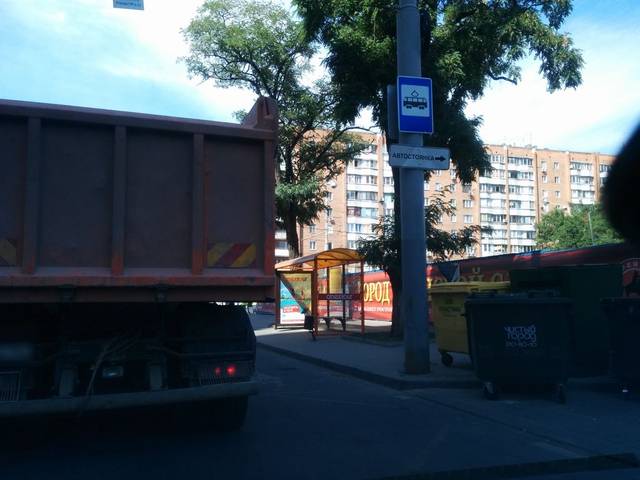
Region: Russia
Coordinates: 47.228, 39.719